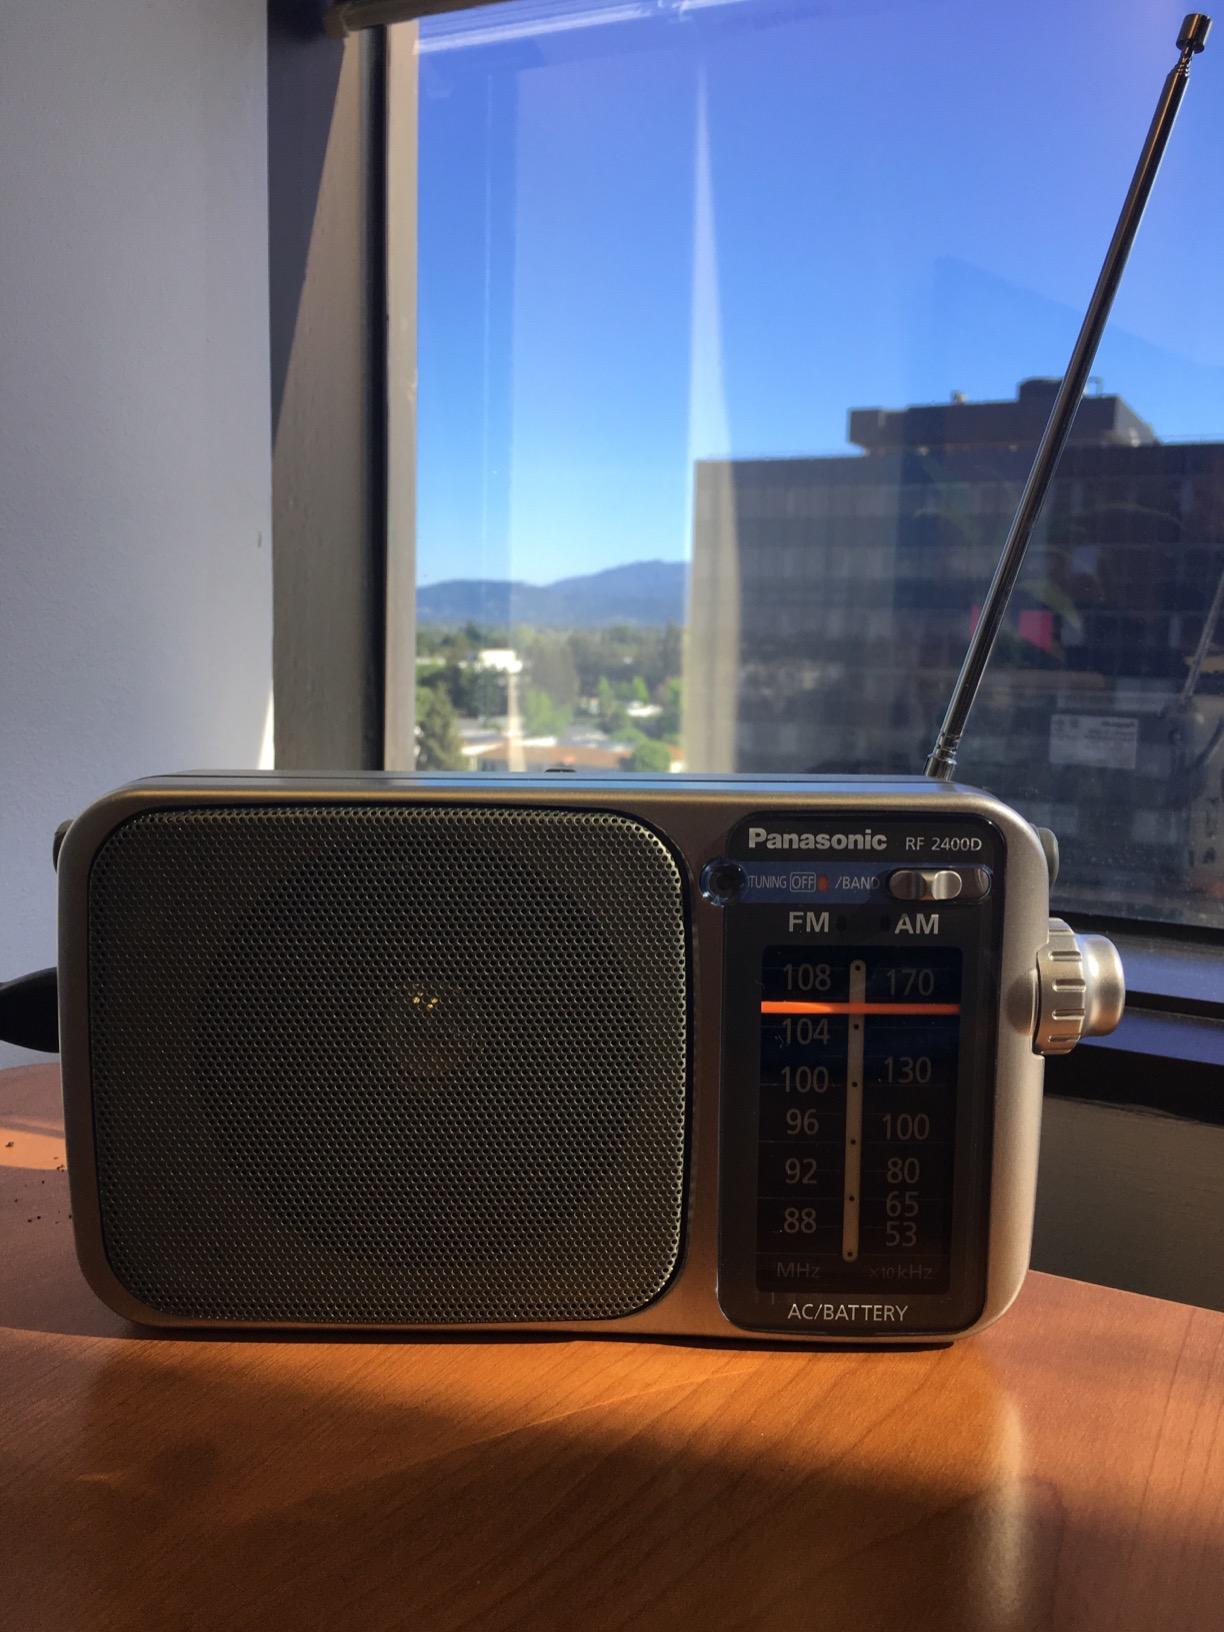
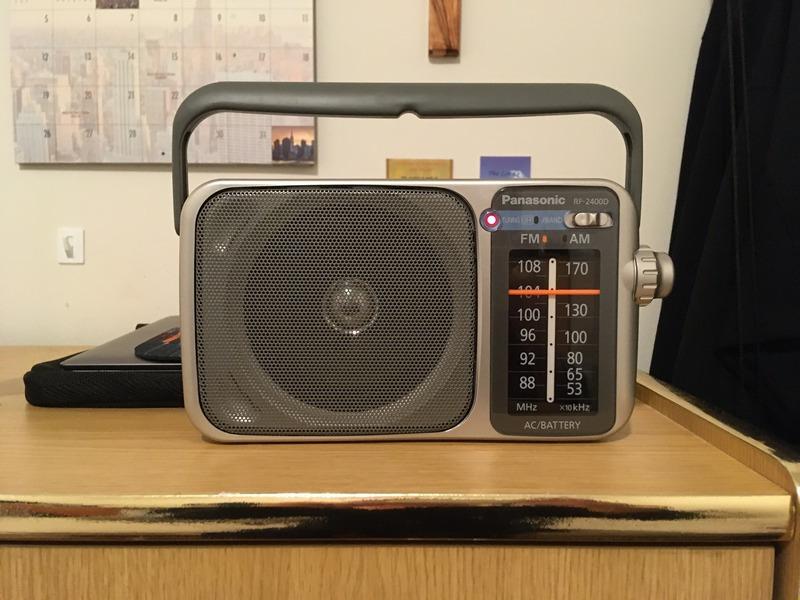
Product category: radio
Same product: yes